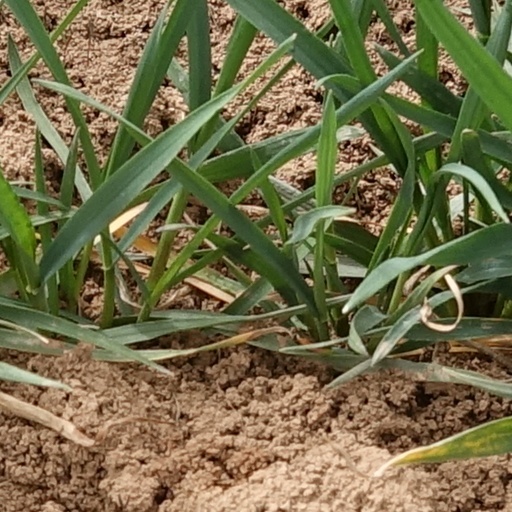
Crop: wheat